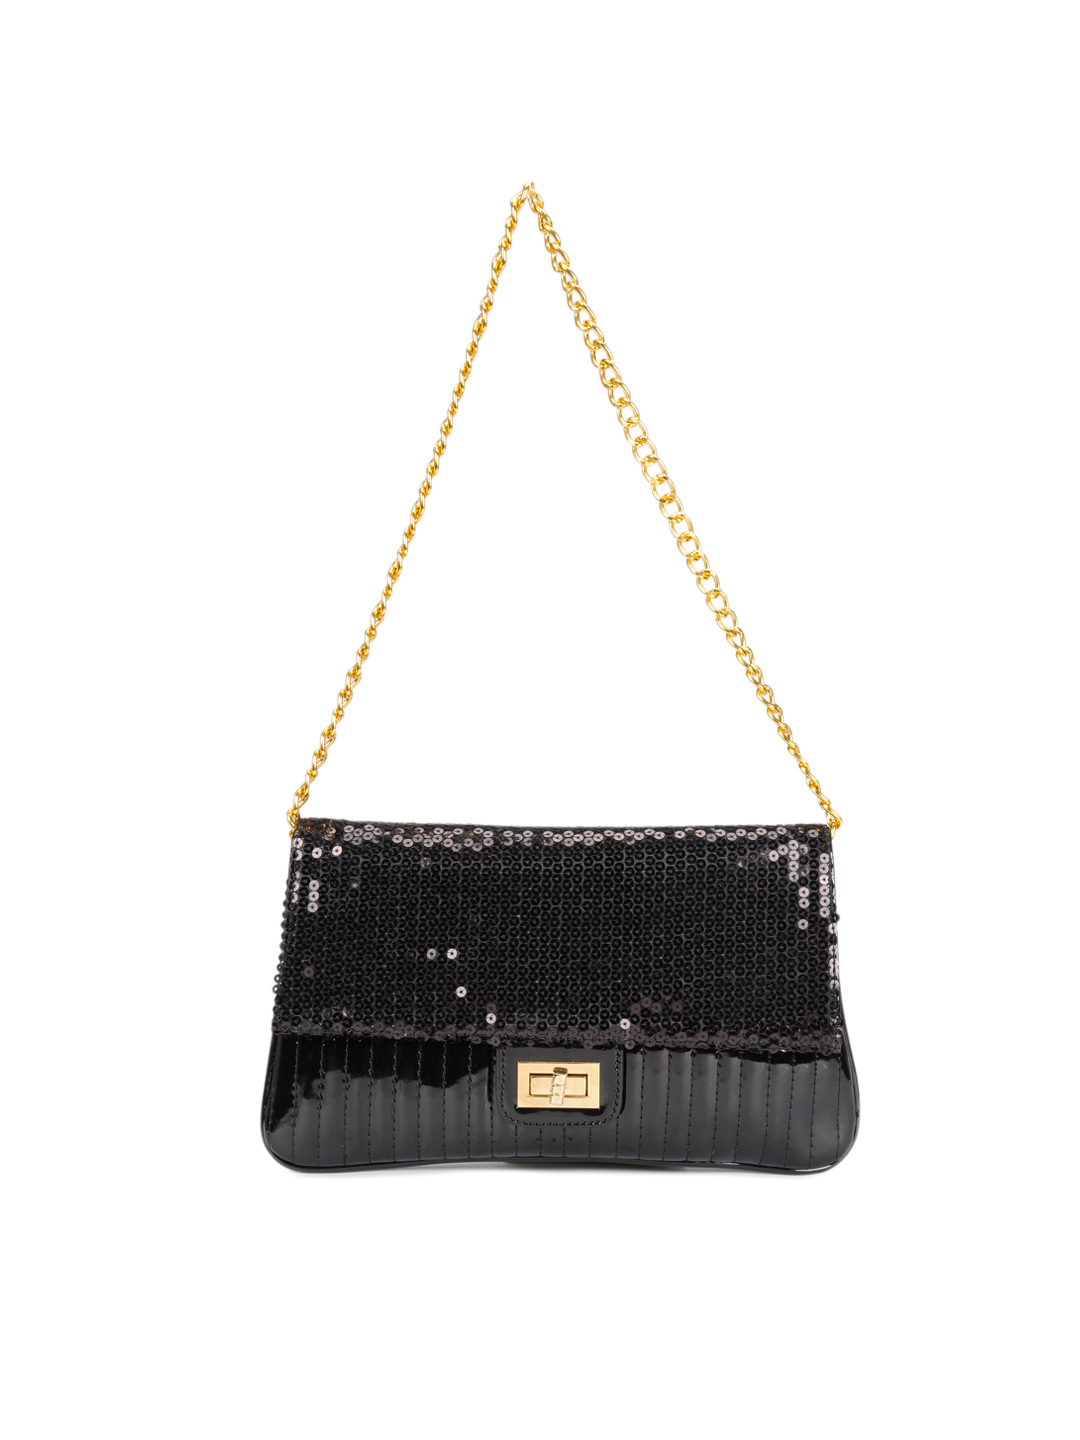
Rocia Women Black Clutch
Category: Accessories / Bags / Clutches
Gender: Women
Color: Black
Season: Summer 2012
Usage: Casual